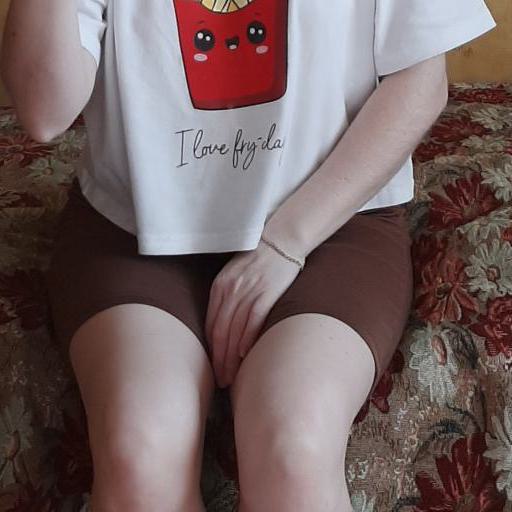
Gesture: no_gesture